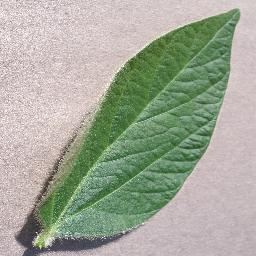
Label: Soybean___healthy